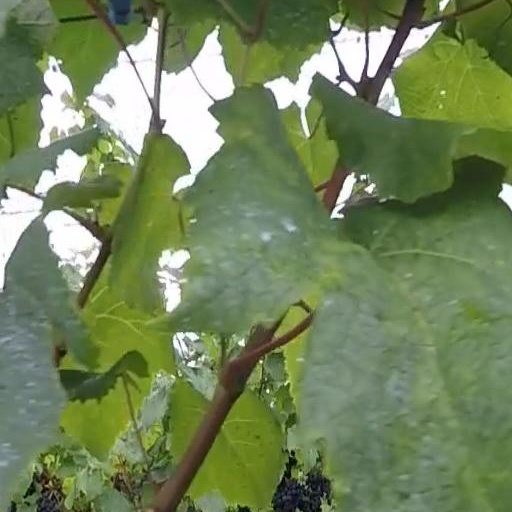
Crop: grape